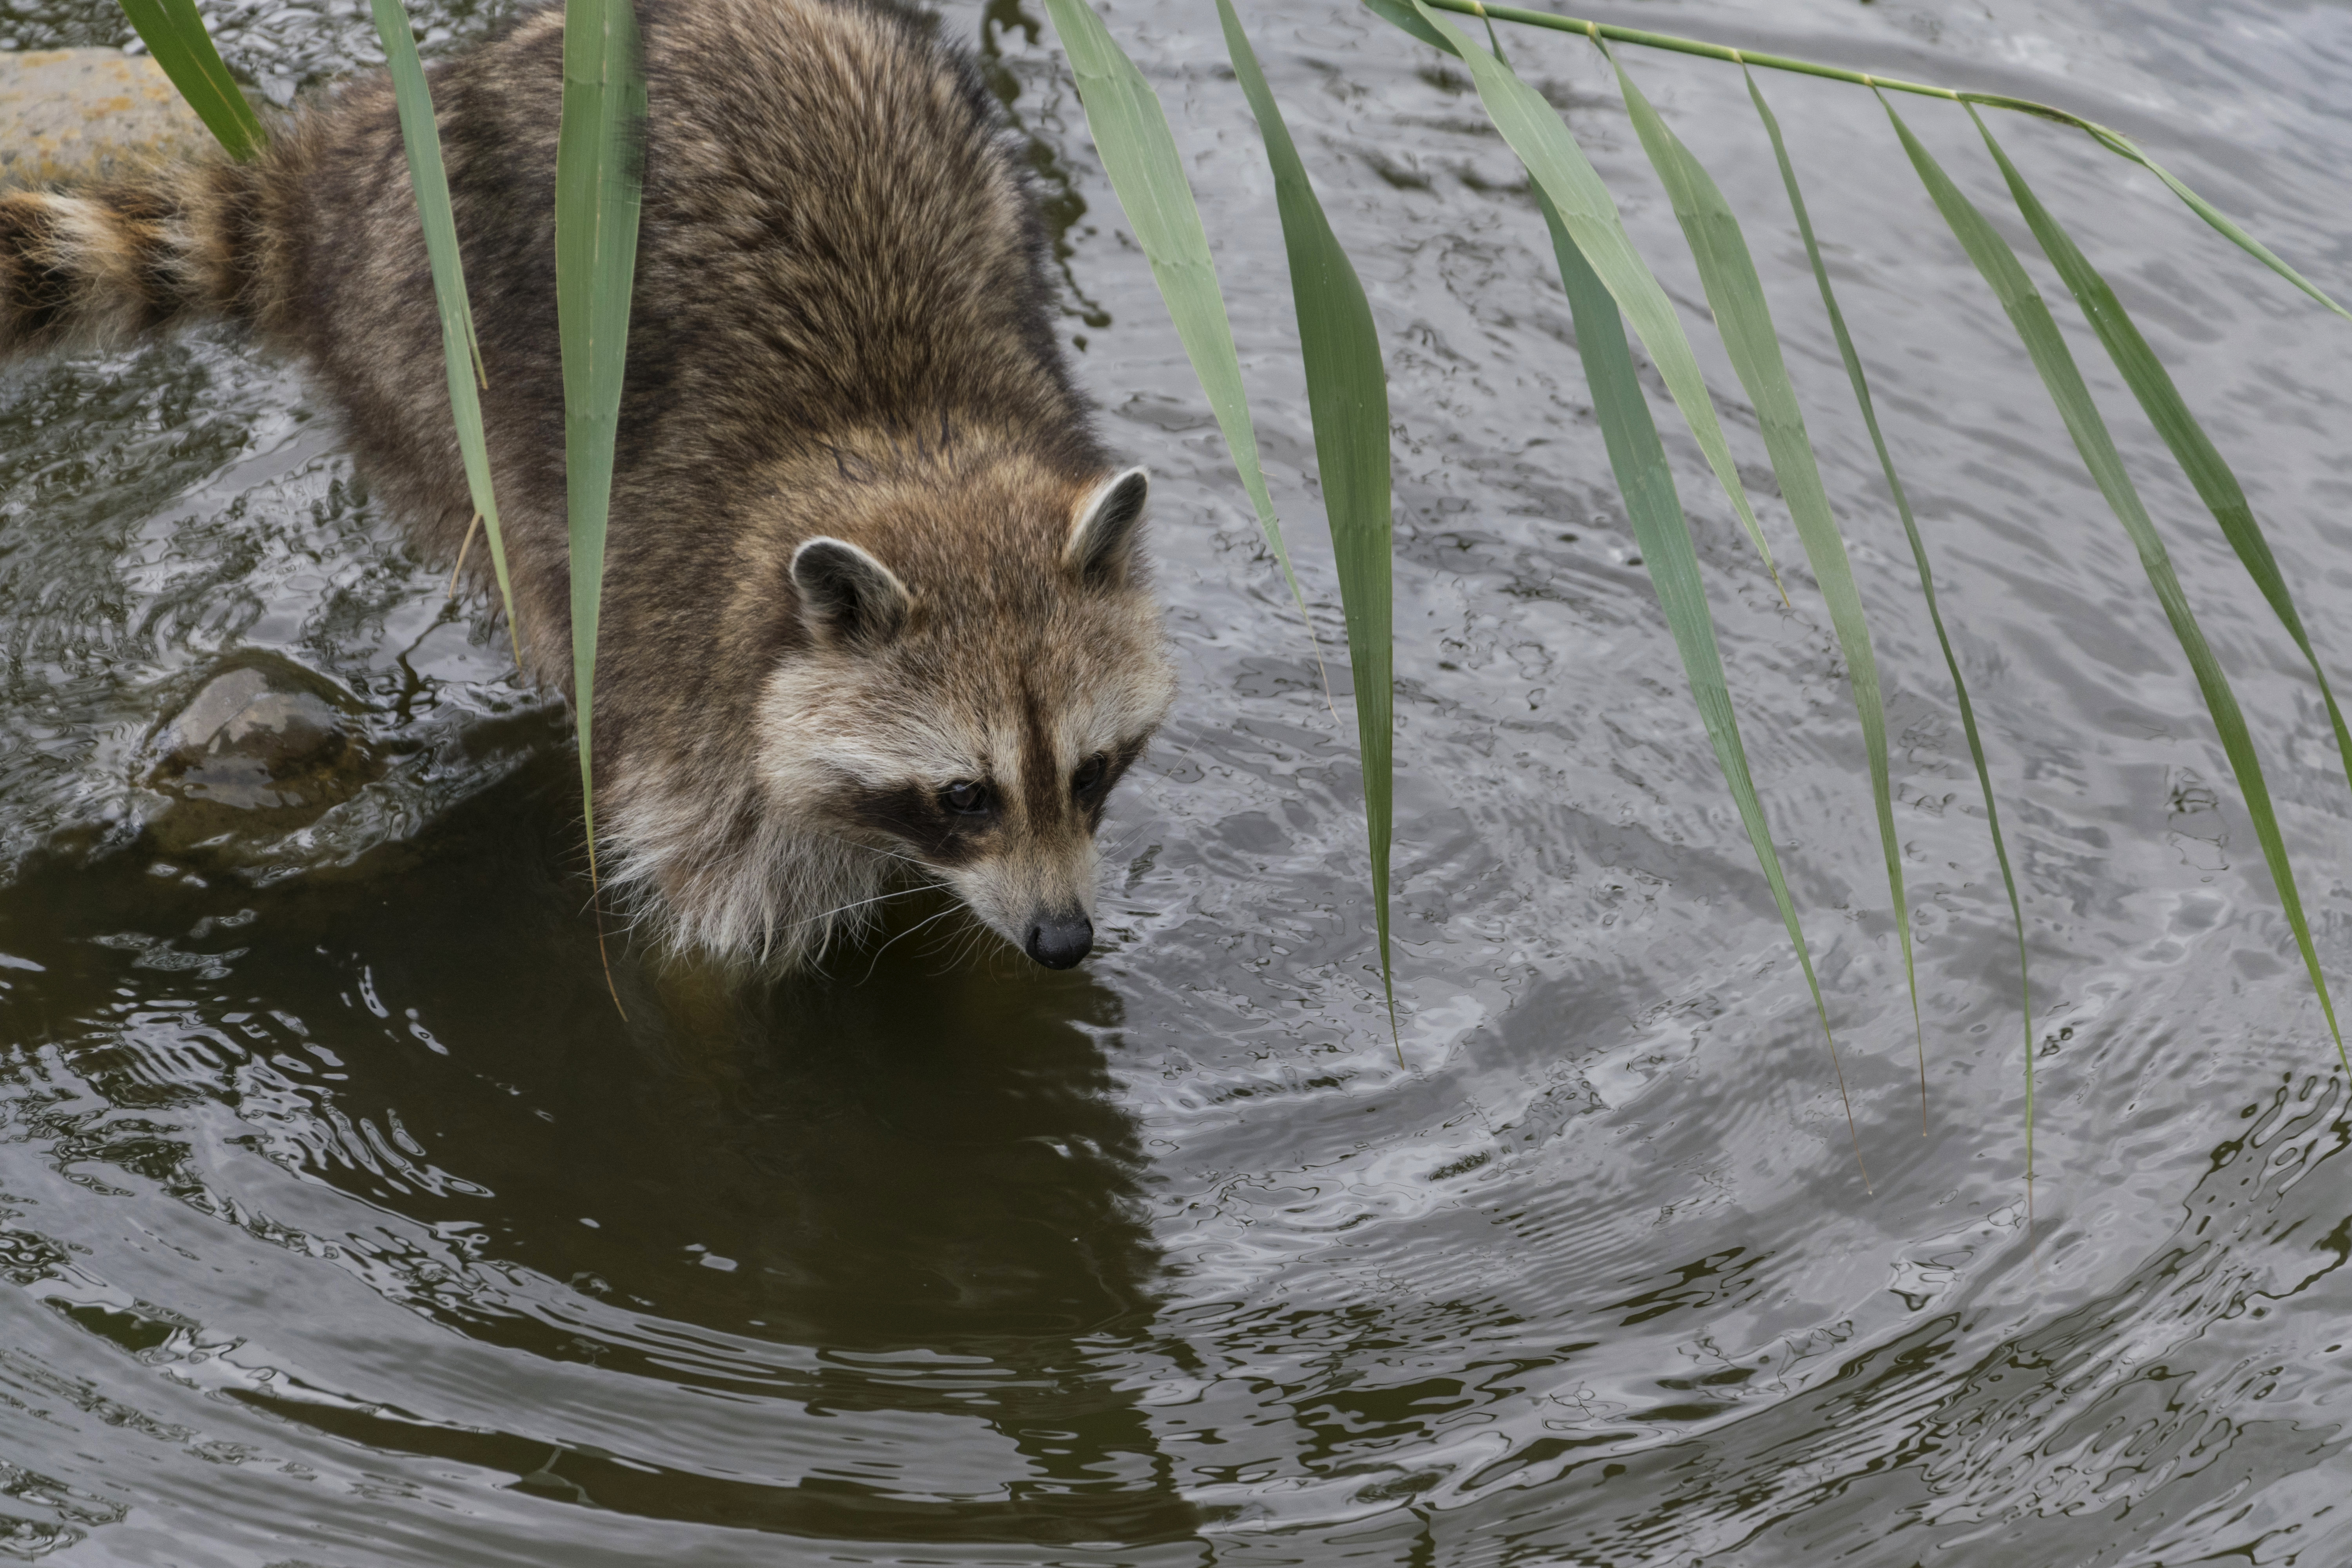
outdoor, animal, photo, wildlife, mammal, nikon, fauna, holland, nederland, netherlands, raccoon, dutch, outdoorphotography, picture, photograph, vertebrate, fotos, foto, paulvandevelde, pdvandevelde, padagudaloma, natuurfotografie, naturephotographer, dordrecht, nederlandinfotos, pvdvfotografie, pdvandeveldedordrecht, nederlandsefotografie, dutchphotogaraphy, totallydutch, fotografienederland, hollandsefotografie, fotografieholland, blijdorp, blijdorpzoo, carnivor, wasbeer, procyonidae